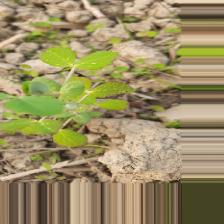
Label: Powdery Mildew